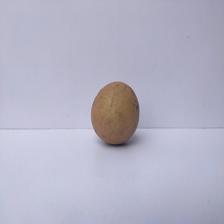
Size: Large